Deception (2008 film)

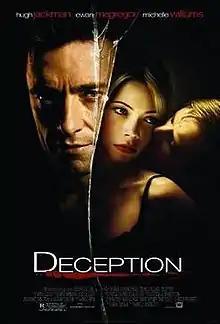
Theatrical release poster

Deception is a 2008 American erotic thriller film directed by Marcel Langenegger and written by Mark Bomback. It stars Hugh Jackman, Ewan McGregor, and Michelle Williams. The film was released on April 25, 2008 in the United States.